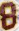
Number: 8